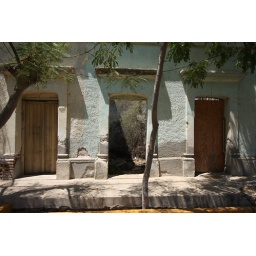
Our house in the middle of our street